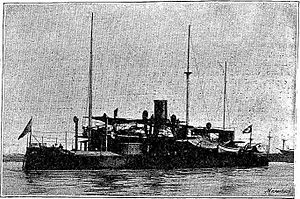
Kystpanserskib / Lande og skibe
Kystpanserskibe var krigsskibe, der var beregnet til tjeneste i kystnære farvande. Lige som de søgående panserskibe var de beskyttet af panser, men de adskilte sig ved at have lavere rækkevidde og fart. Denne prioritering betød, at man med et lille deplacement kunne få skibe med stor slagkraft og god beskyttelse. De var typisk mindre end de søgående panserskibe og havde deplacementer fra 1.000 til 8.000 tons.